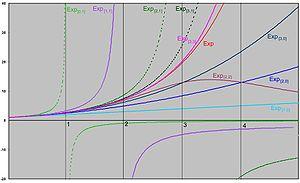
Fichier illustrant la convergence uniforme d'approximants de Padé vers la fonction exponentielle
En mathématiques, un approximant de Padé de la fonction exponentielle est une fraction rationnelle h(x)/k(x), où h(x) désigne un polynôme de degré p et k(x) de degré q, telle que le développement limité de la fraction à l'ordre p + q soit identique à celui de l'exponentielle. L'étude de cette question est l'exemple introductif choisi par Henri Padé pour la théorie des approximants portant son nom.